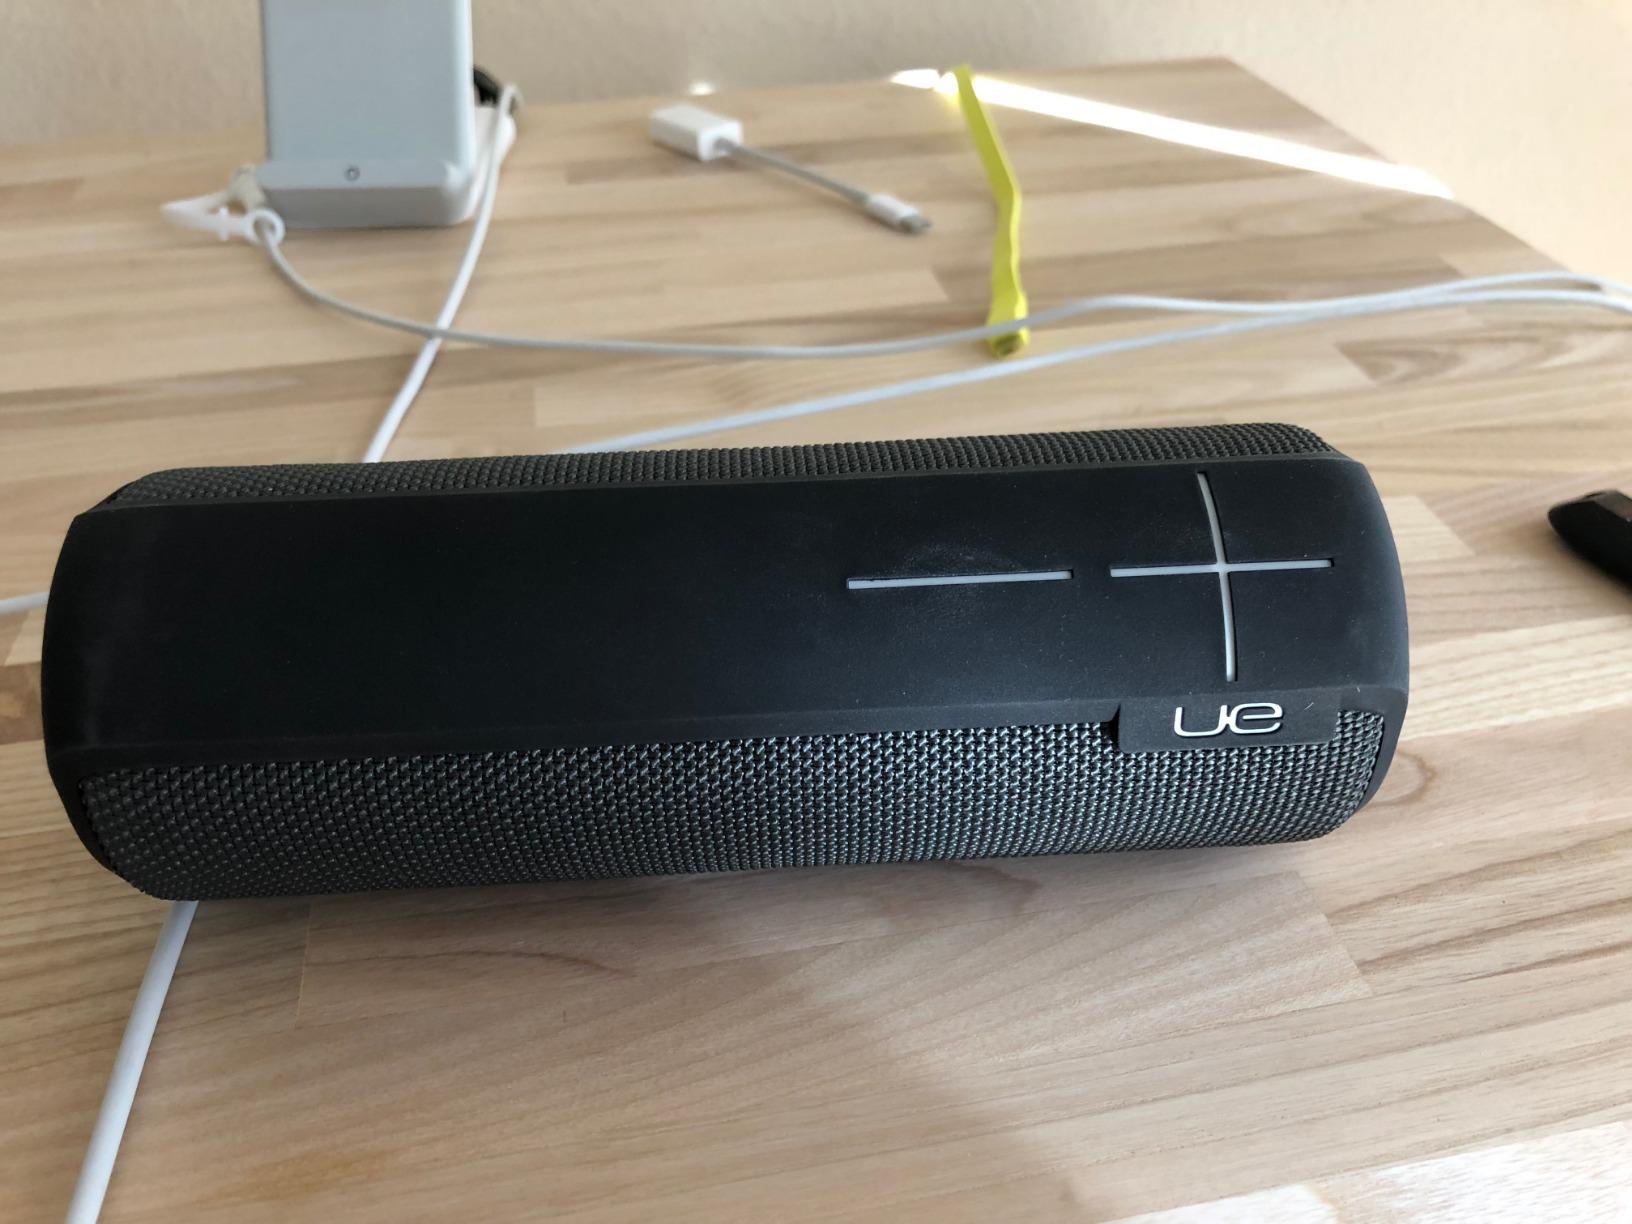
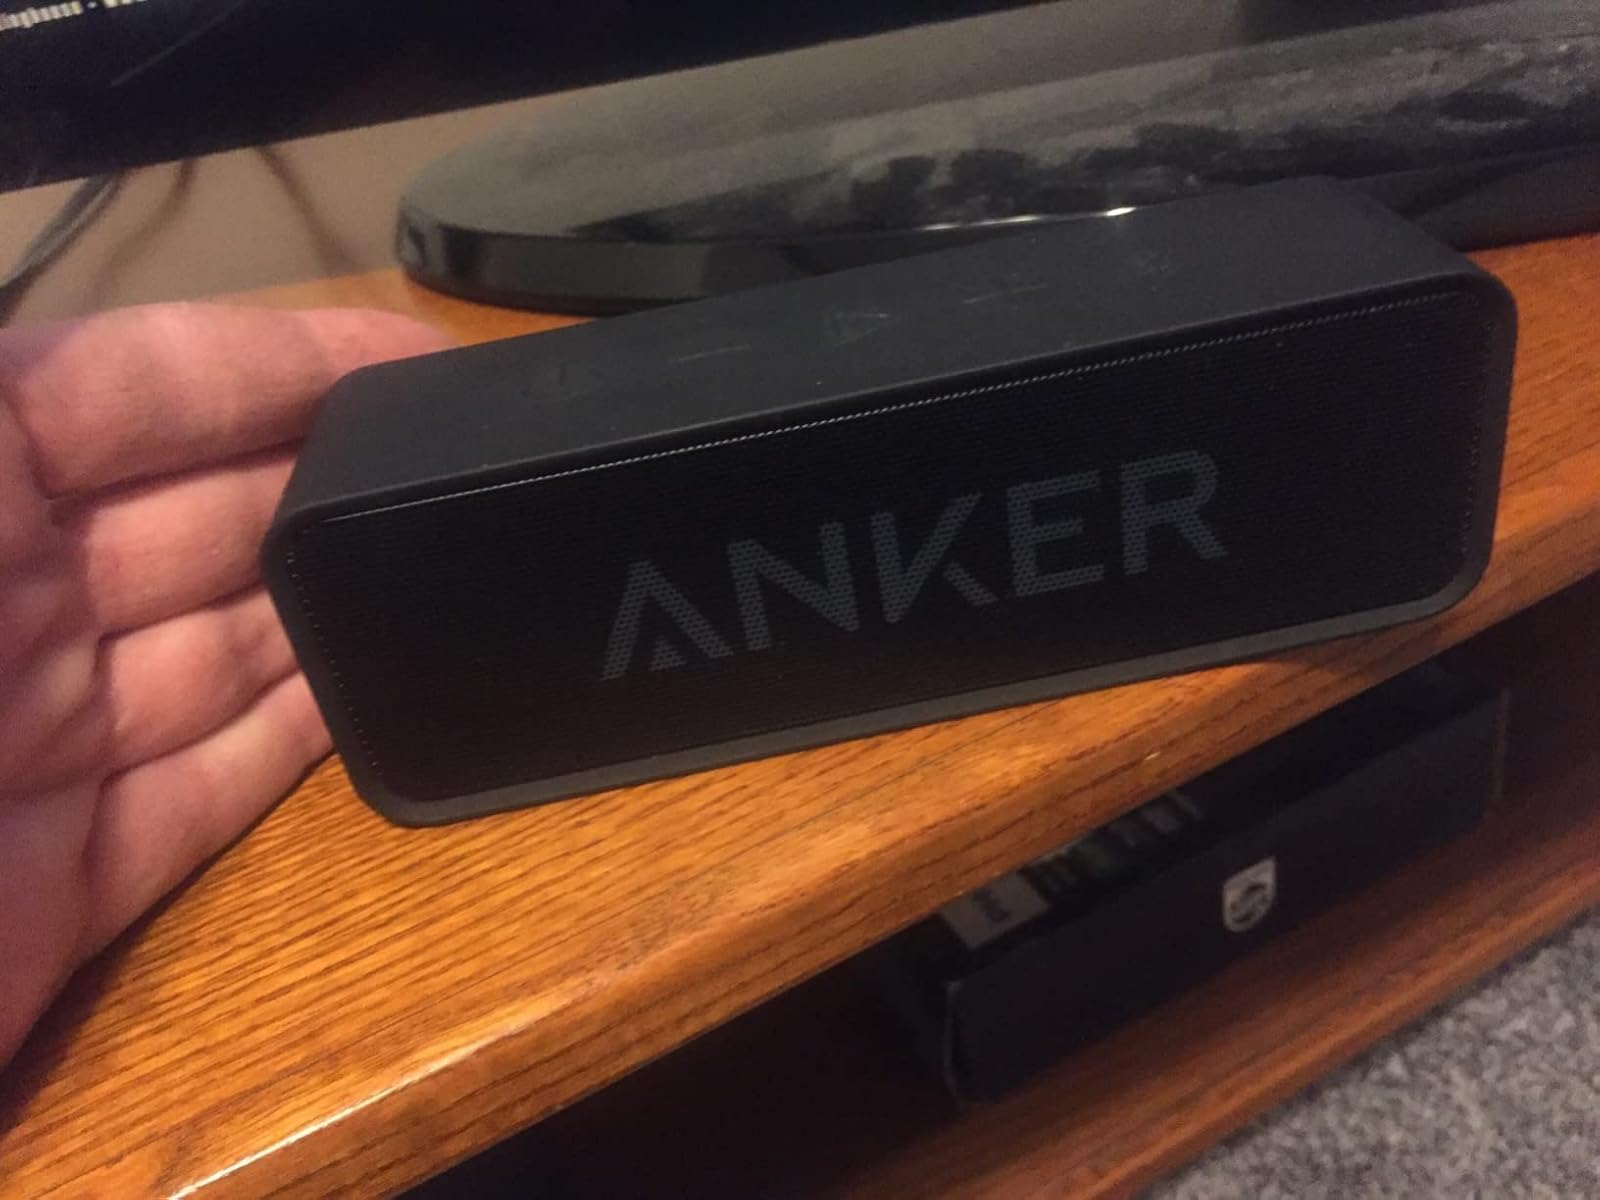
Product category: speaker
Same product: no